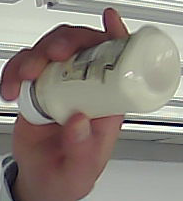
Product: heinz_mayo